Batik

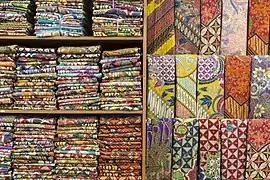
Cirebon-style batik at the Trusmi Batik Village, West Java

Batik is a dyeing technique using wax resist. The term is also used to describe patterned textiles created with that technique. Batik is made by drawing or stamping wax on a cloth to prevent colour absorption during the dyeing process. This creates a patterned negative when the wax is removed from the dyed cloth. Artisans may create intricate coloured patterns with multiple cycles of wax application and dyeing. Patterns and motifs vary widely even within countries. Some patterns hold symbolic significance and are used only in certain occasions, while others were created to satisfy market demand and fashion trends.